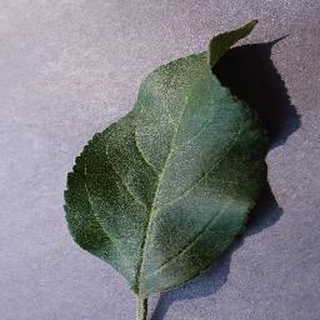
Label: healthy_apple